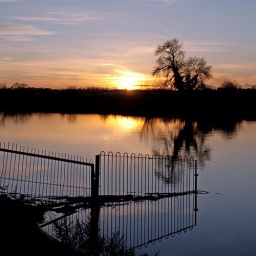
fourteen - river sunset over fence